Embassy of the Philippines, Hanoi

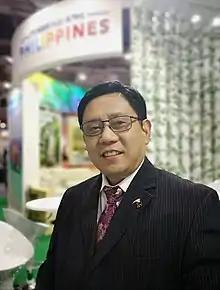
Former Philippine Ambassador to Vietnam Noel Servigon at the ASEAN Tourism Forum 2019 in Ha Long Bay, Viet Nam; organised by TTG Events, Singapore

The Embassy of the Philippines in Hanoi is the diplomatic mission of the Republic of the Philippines to the Socialist Republic of Vietnam. It is located at 27B Tran Hung Dao Street in the Hoàn Kiếm district of central Hanoi, located within the city's historic French quarter. The embassy provides consular services and deals with diplomatic affairs. It opened on 20 August 1977 after diplomatic relations between the Philippines and Vietnam were established on 12 July 1976.